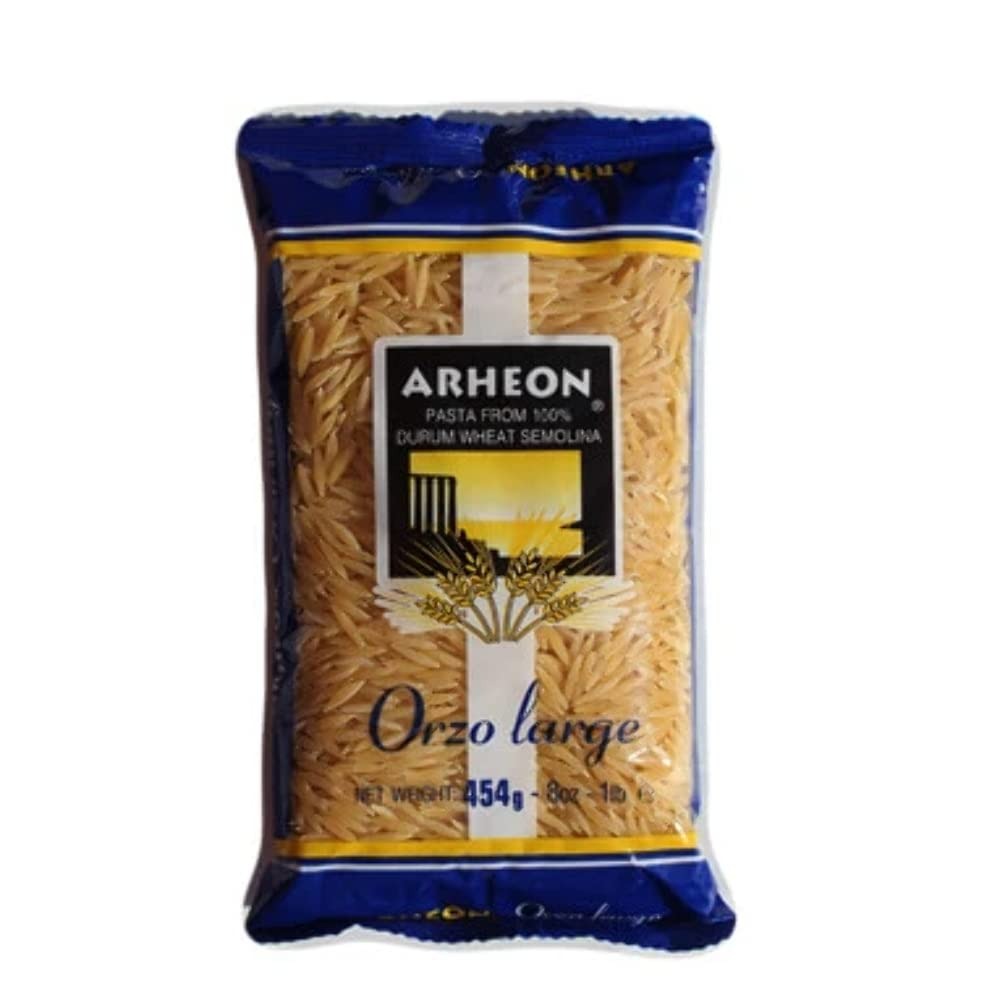
Item Name: Arheon, Orzo Large (Rosmarino), 16 oz
Bullet Point 1: Support Local Market
Bullet Point 2: The Perfect Choice
Bullet Point 3: Authentic and Delicious
Bullet Point 4: Fantastic Flavor
Bullet Point 5: Enjoy!
Product Description: <p>100% Durum Wheat Semolina Pasta.</p>
Value: 1.0
Unit: Count

Price: 4.82